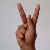
The image shows a hand gesture representing the letter 'K' in Indian Sign Language.